Ischigualasto Formation

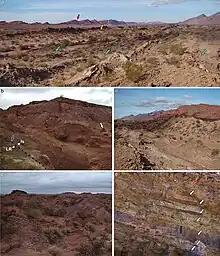
An outcrop of the Ischigualasto Formation at Cerro Las Lajas, showing major lithological and biostratigraphic boundaries (colored arrows) and tuff layers (white arrows)

The formation is subdivided four members in Ischigualasto Provincial Park, with each member showing a distinctive pattern of sedimentology and fossil content. These members were informally delineated in 2006 and formally named in 2009. From top (youngest and stratigraphically highest) to bottom (oldest and stratigraphically lowest), they are: